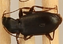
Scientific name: Calathus advena
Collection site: Rocky Mountains NEON (RMNP), plot RMNP_014